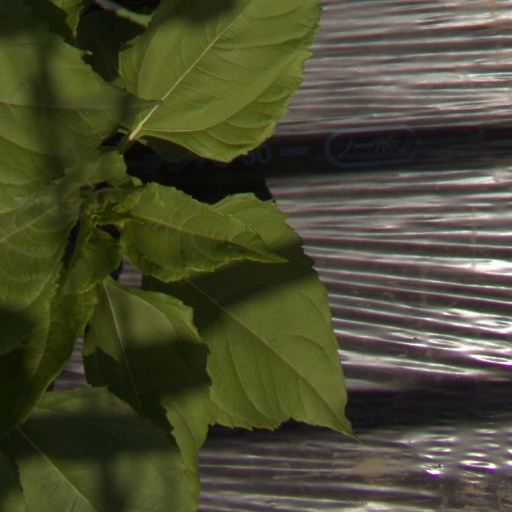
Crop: Jerusalem artichoke